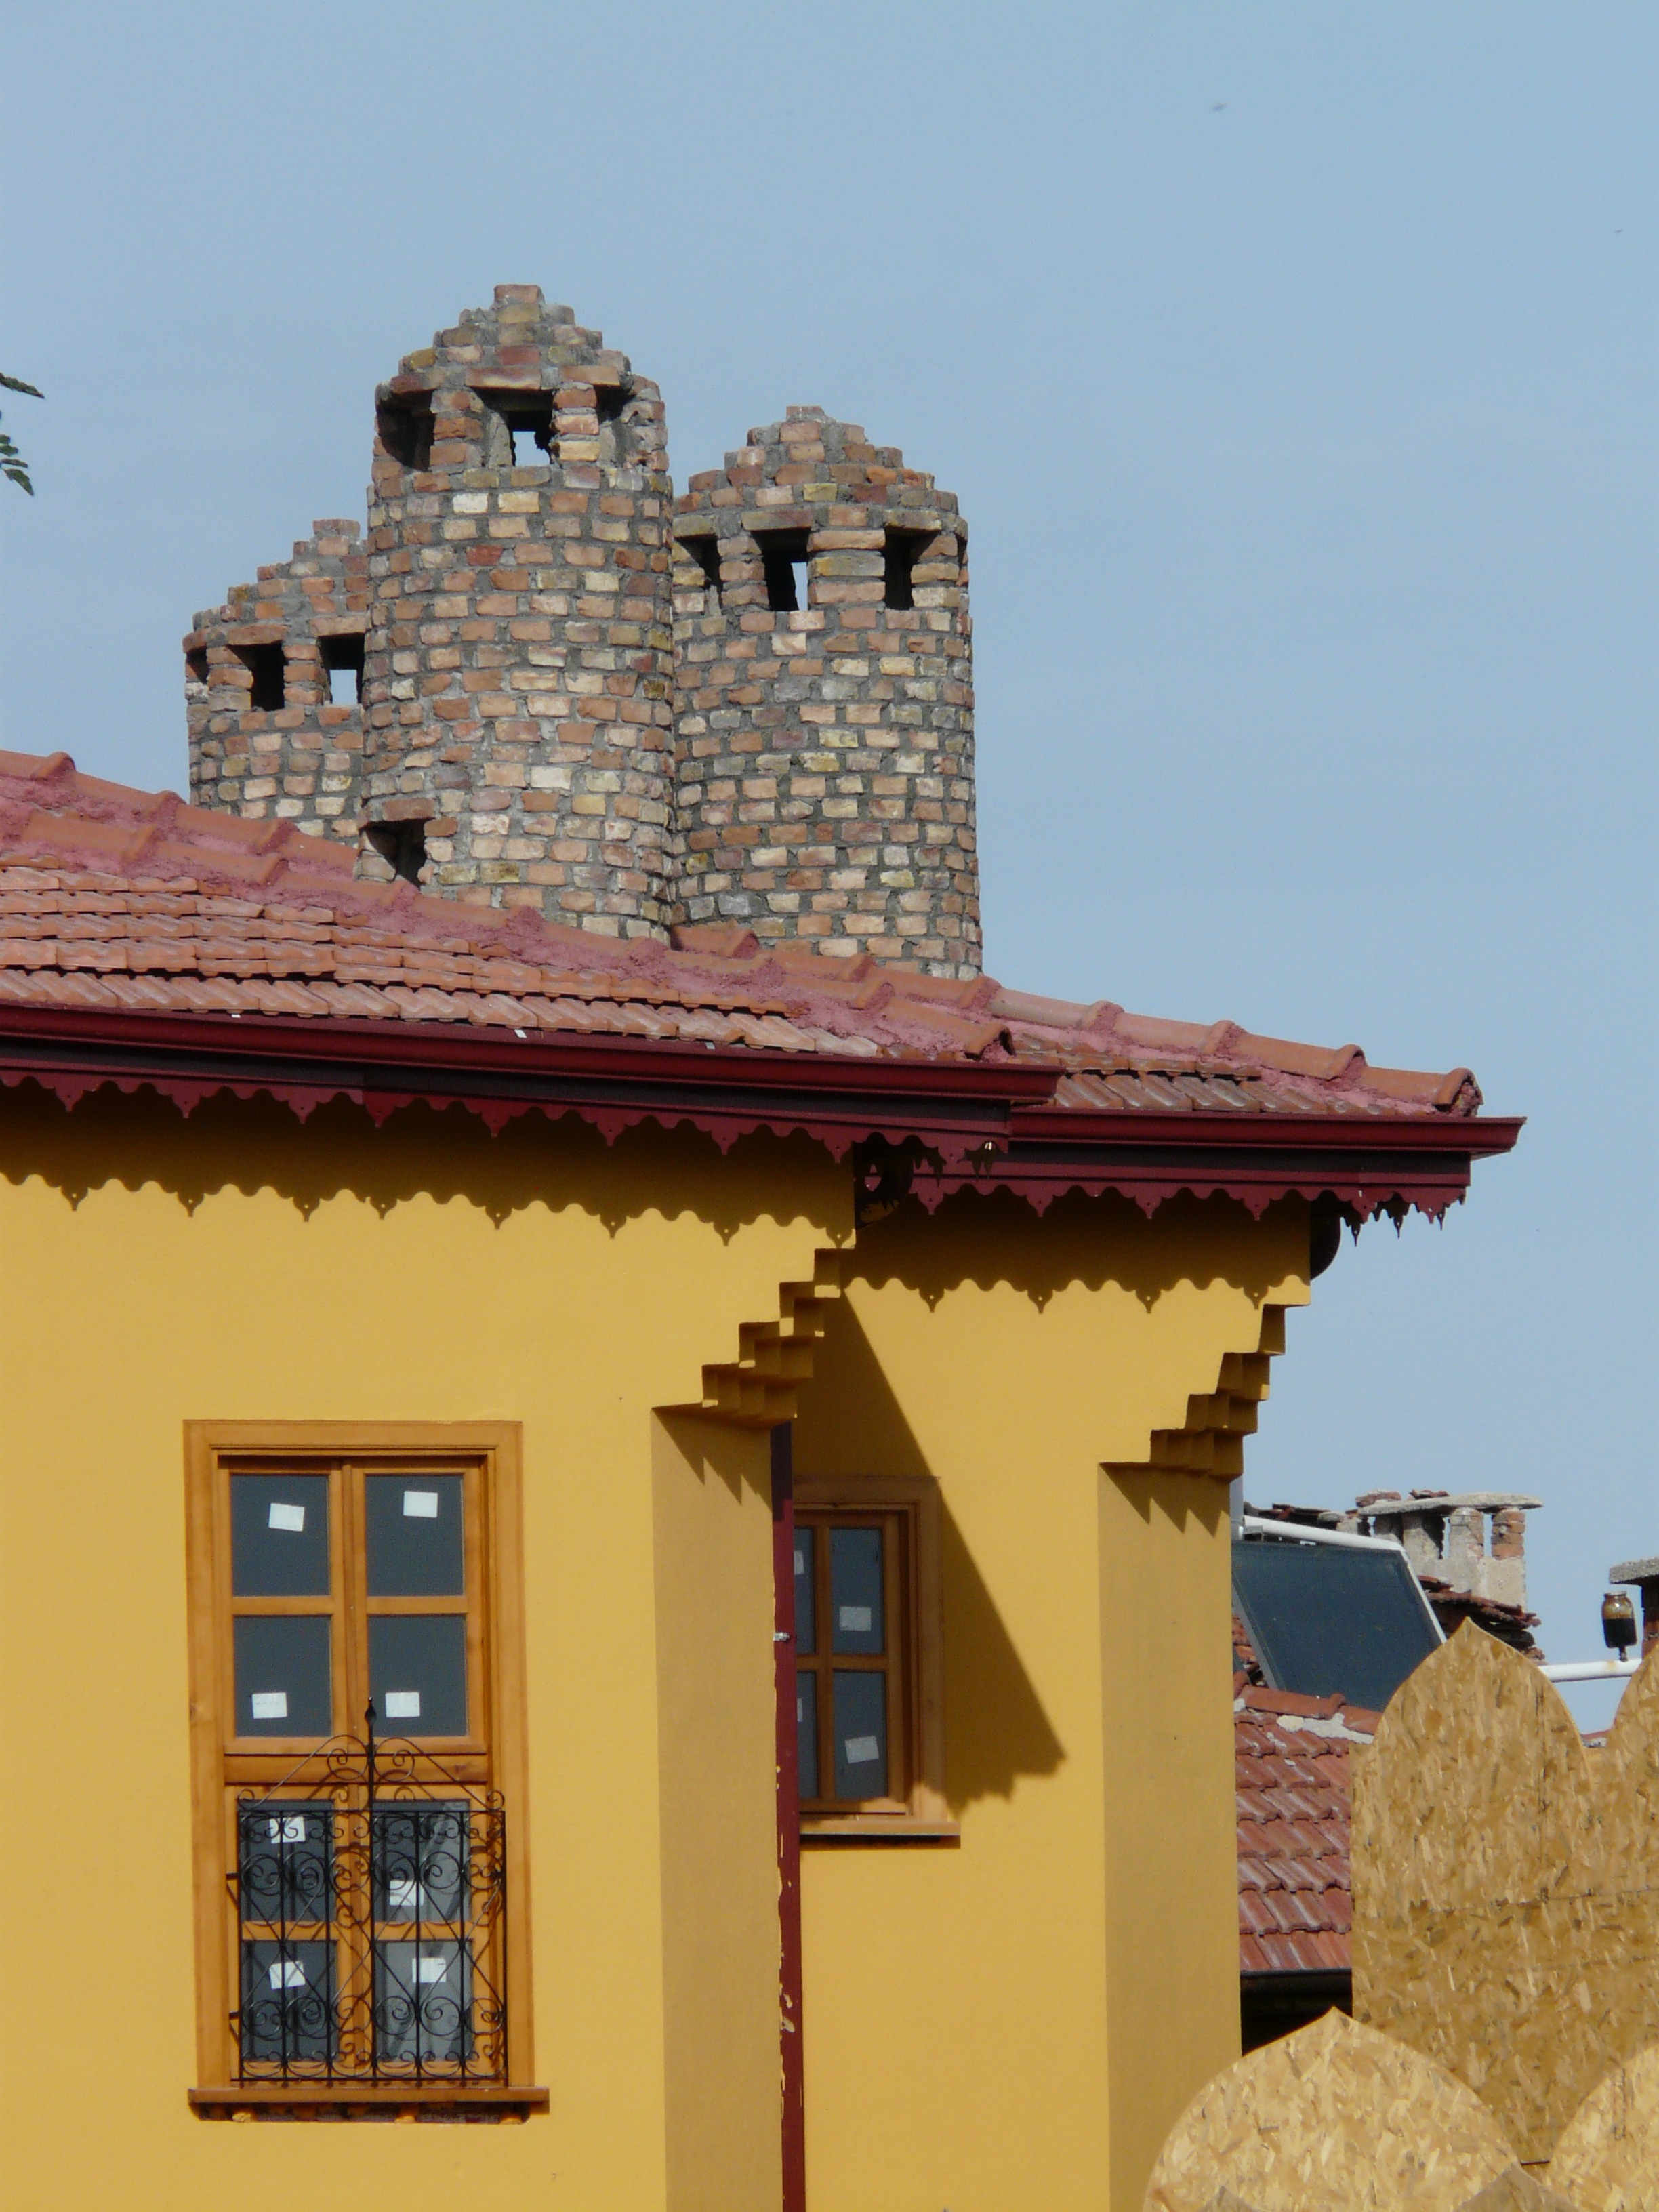
villa, house, window, town, roof, building, home, wall, village, tower, paint, facade, yellow, turret, ancient history